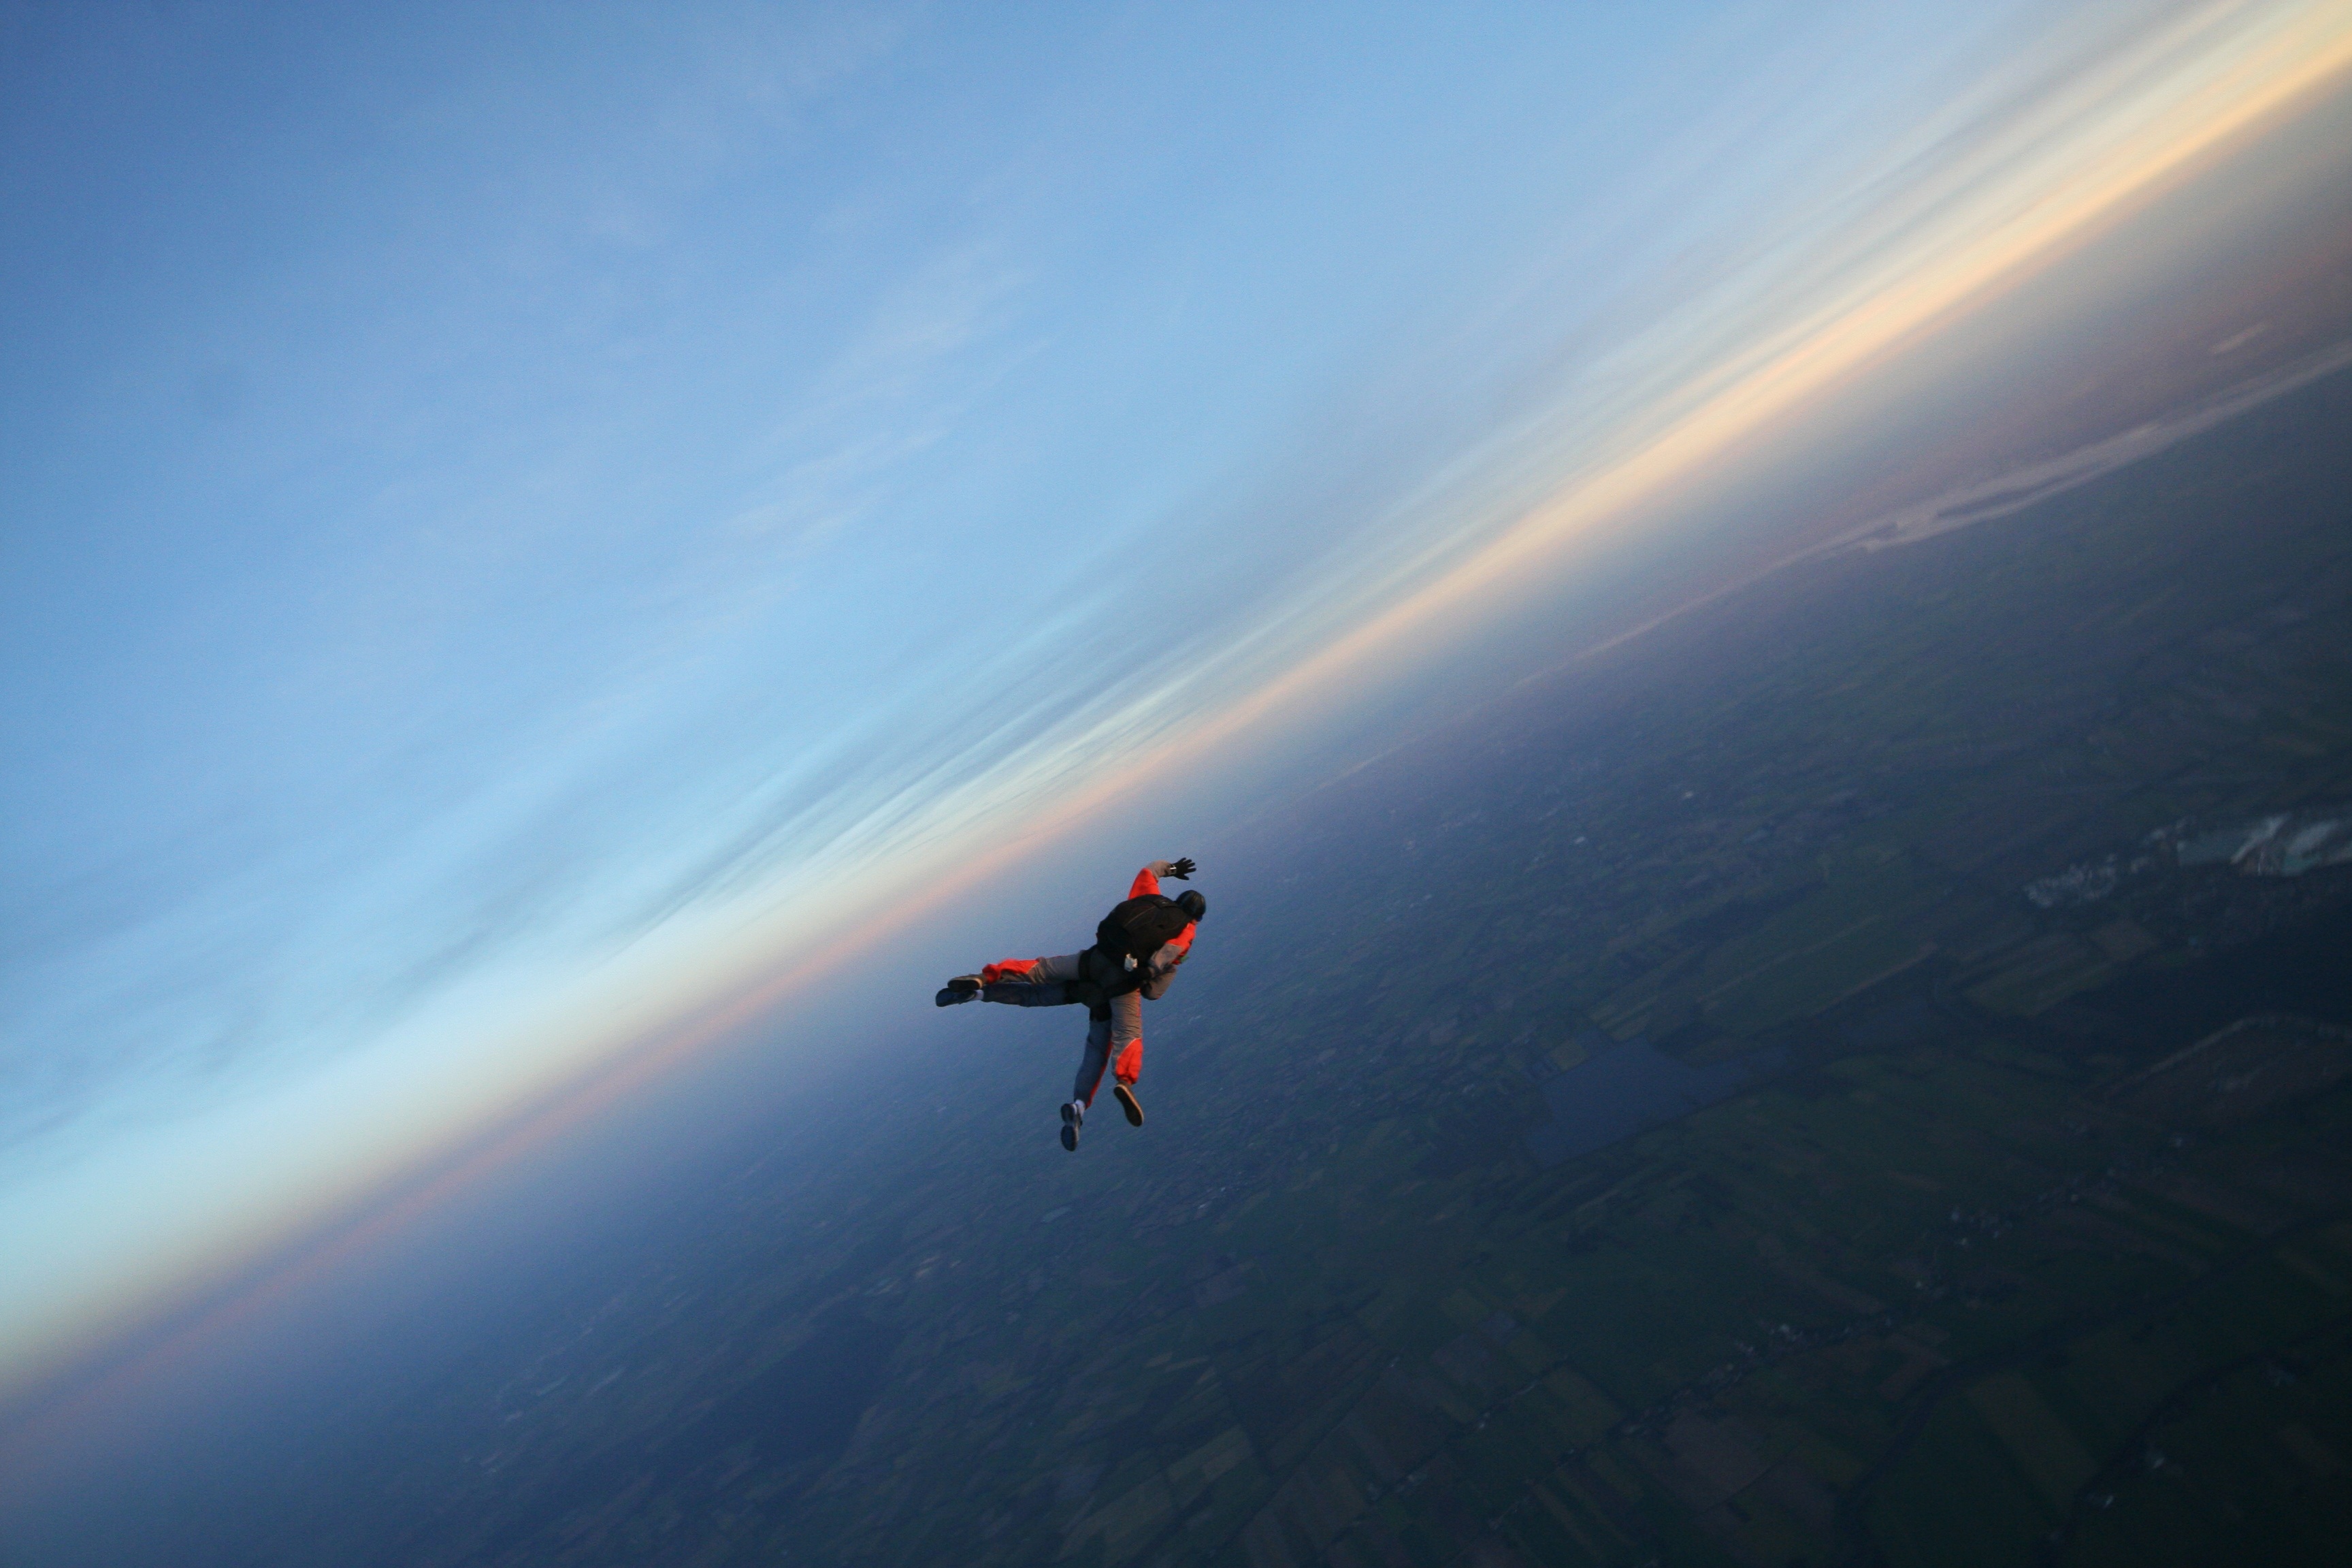
sky, sport, air, fly, high, float, extreme sport, parachute, skydive, sports, hobby, parachuting, adrenaline, distant view, air sports, tandem jump, atmosphere of earth, windsports